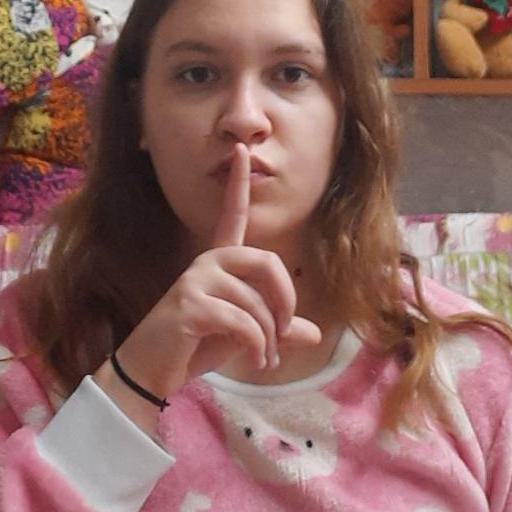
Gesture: mute